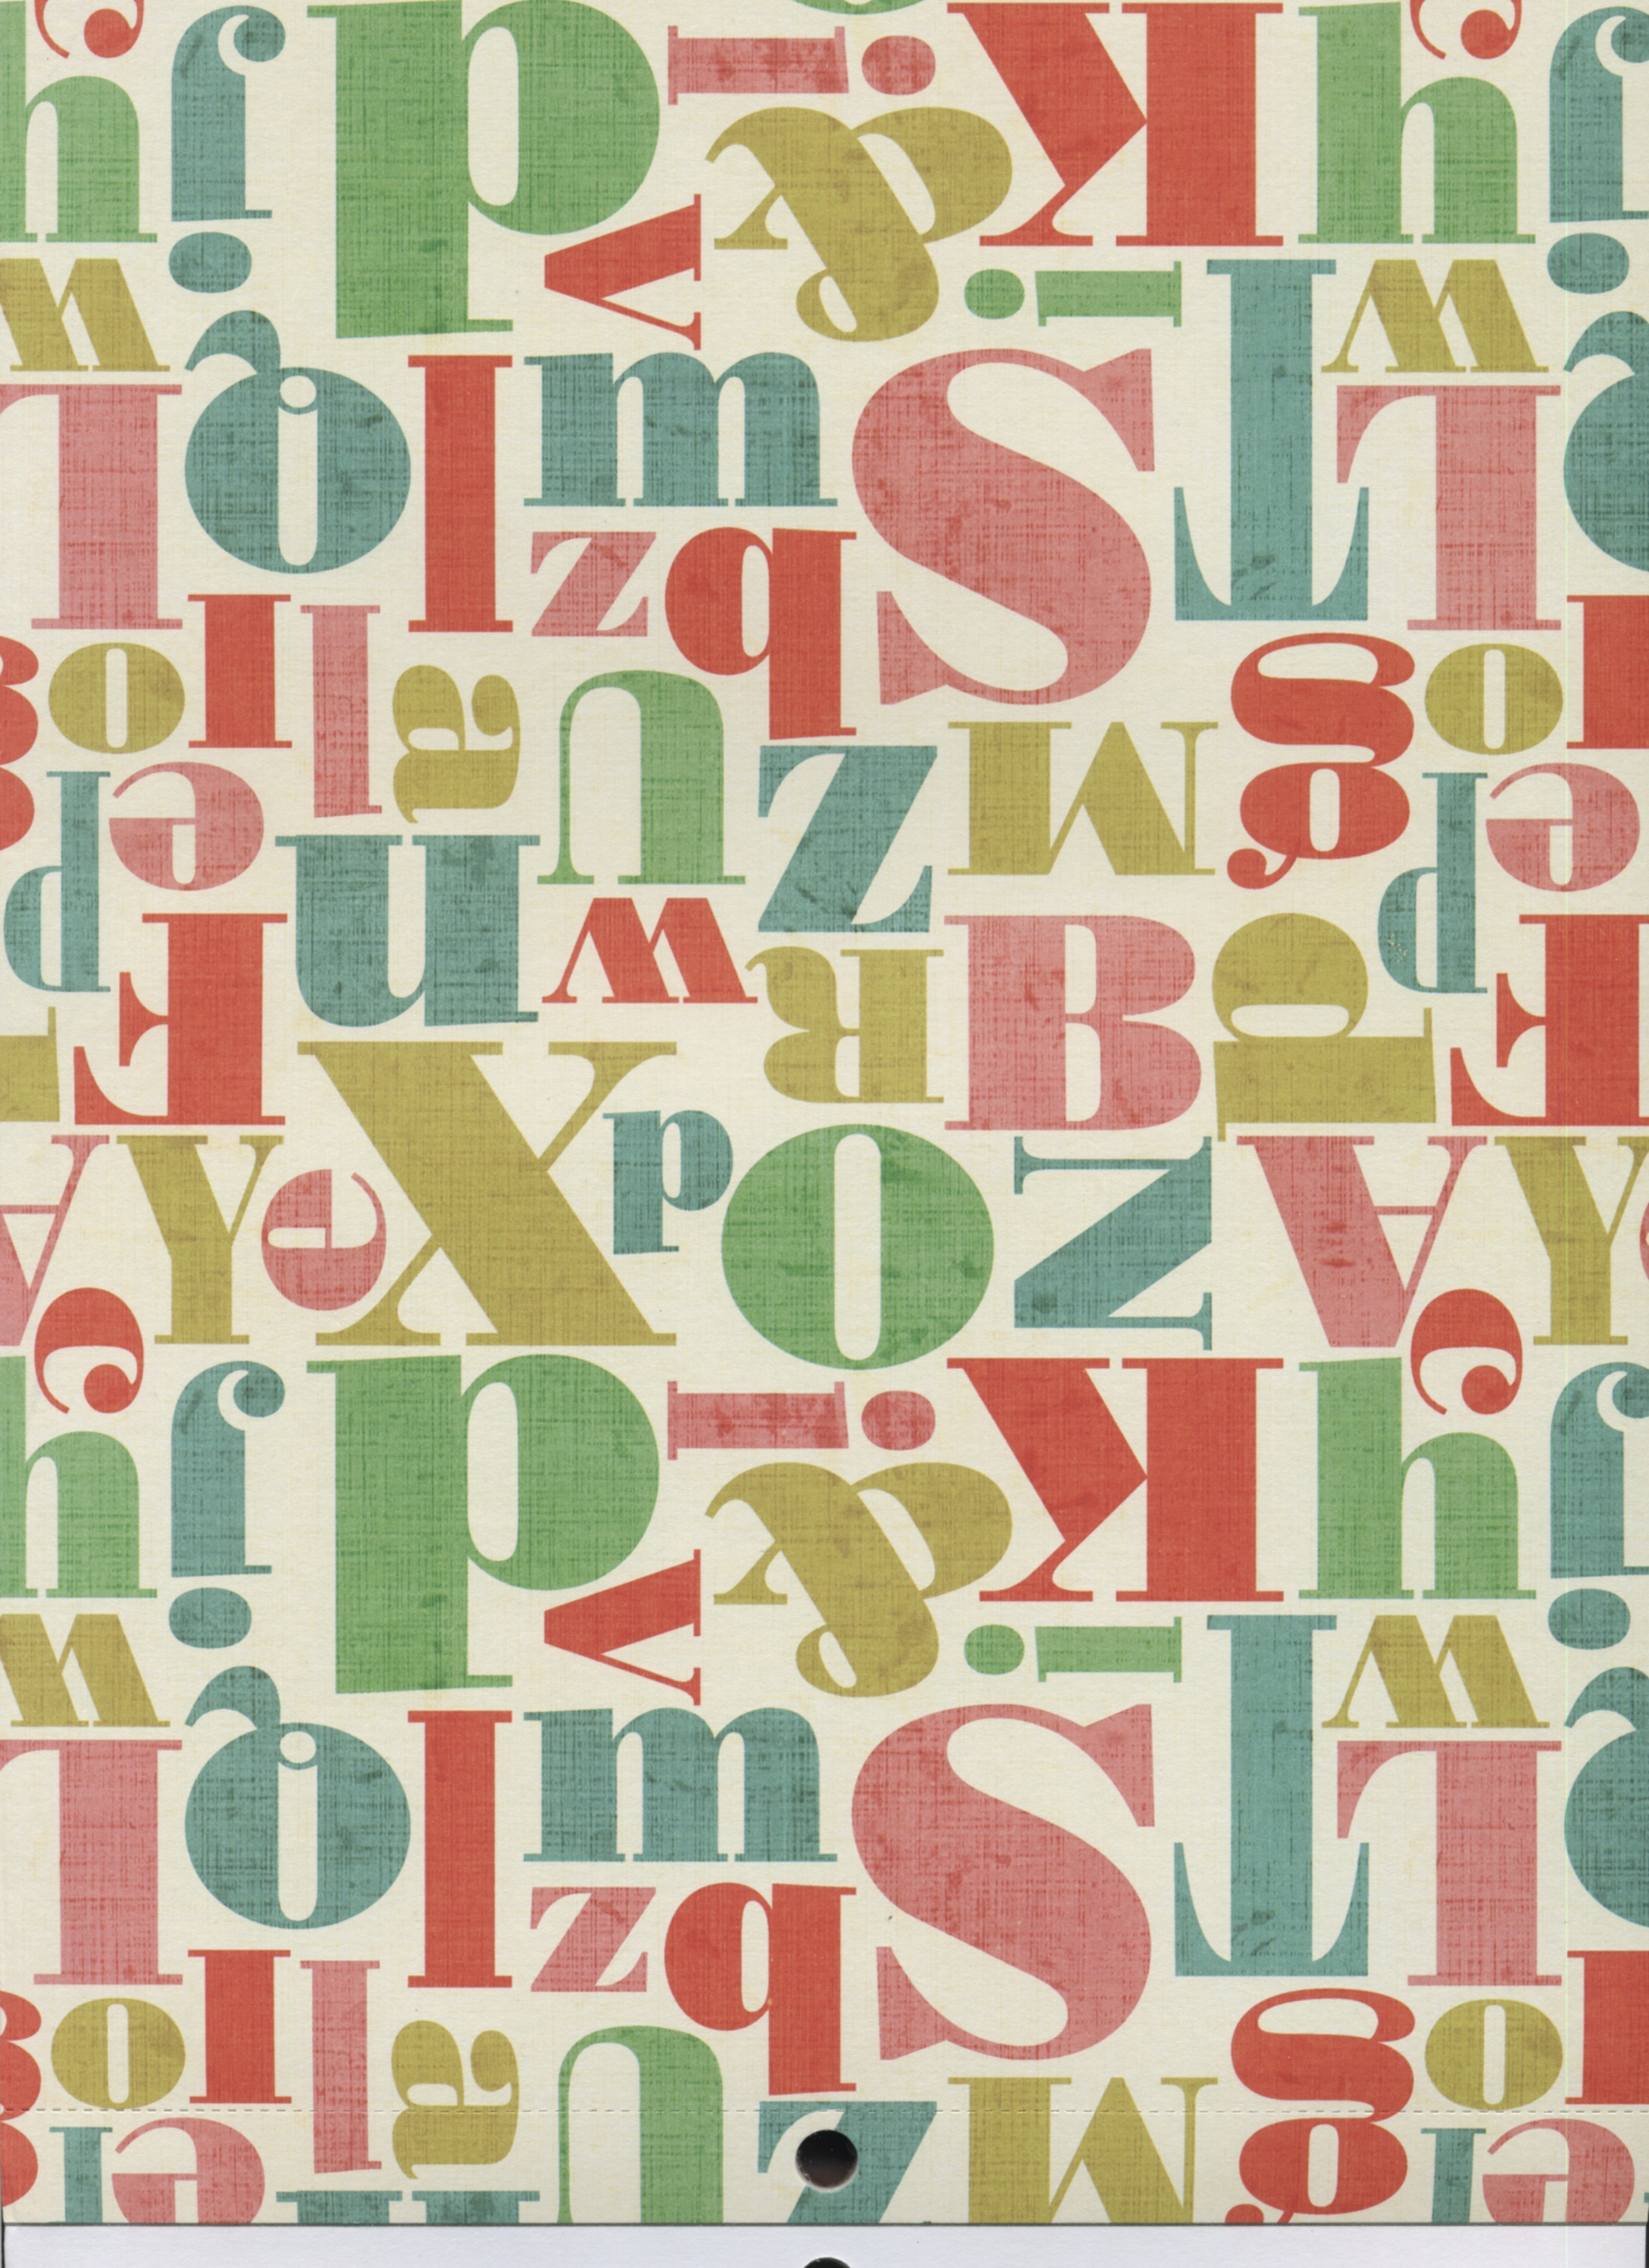
pattern, circle, font, textile, art, rainbow, illustration, design, letters